Jean-Baptiste Alphonse Karr

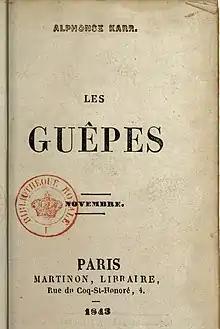
Title page of 1843 edition of magazine

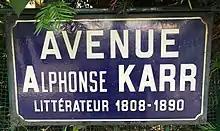
Street sign in Saint-Maur-des-Fossés

In 1839, Karr became editor of "Le Figaro", to which he had been a constant contributor; and he also started a monthly journal, ("The Wasps"), of a keenly satirical tone, a publication which brought him the reputation of someone of "imperishable words" and biting wit. The first volumes of the journal, or magazine, were published from 1839-43. Karr attempted to revive the publication of "Les Guêpes" from 1852–55, an undertaking doomed to failure given the conditions of state censorship (under the regime of Napoleon III).